Hahót (genus)

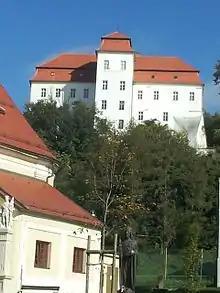
Alsólendva Castle (today Lendava in Slovenia)

By the 1230s, Buzád I's son Arnold I founded the kindred's monastery at Hahót, the namesake seat of his family, dedicated to Margaret of Antioch. Archaeologists argued the Hahóts erected their monastery on a basis of a royal convent founded by Ladislaus I of Hungary. However, in fact, the Hahót monastery was only a common burial place among the Hahót clan, as its branches moved away from each other by then. In 1248, Michael I of the Hahold branch founded a Franciscan friary in Szemenye (today in Muraszemenye), also dedicated to Mary the Virgin. Later the Bánfi de Alsólendva family, descendants of the Hahót kindred through his brother Hahold III, became patron of the monastery. One of the members of the more powerful Buzád branch, Atyusz (or Csák I) erected a Premonstratensian monastery at Rajk around 1270.